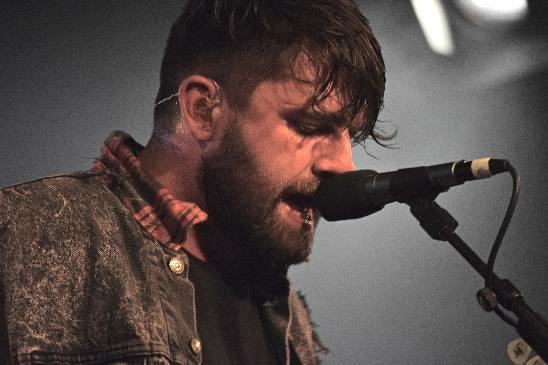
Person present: No